Bubblegum Crash

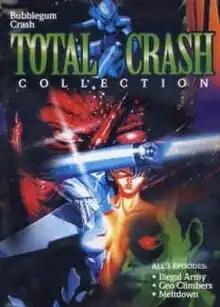
US DVD cover

is a 1991 OVA anime series produced by Artmic and Artland. It is the sequel to the 1987 OVA series "Bubblegum Crisis", taking place a year after the series. The Knight Sabers seem to be finished, as each of its members except Nene Romanova have seemingly drifted off to pursue their own goals. But at the same time, a recent string of robberies, murders, and Boomer malfunctions begin to occur. Knight Sabers' leader Sylia Stingray is then forced to recruit Nene and the other members back together. The group tries to find out who or what is behind the recent string of crimes which are somehow related to the creation of an advanced artificial intelligence.